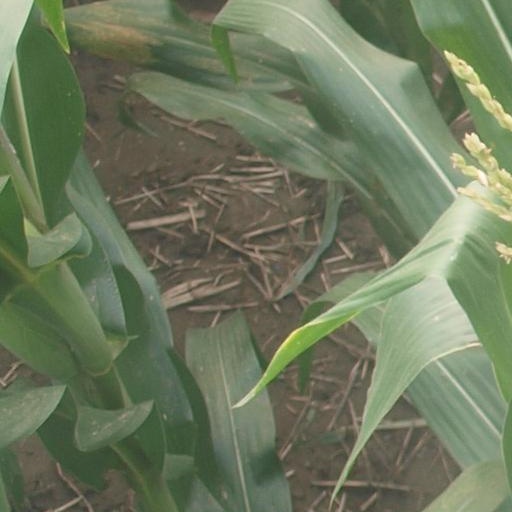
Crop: maize; corn